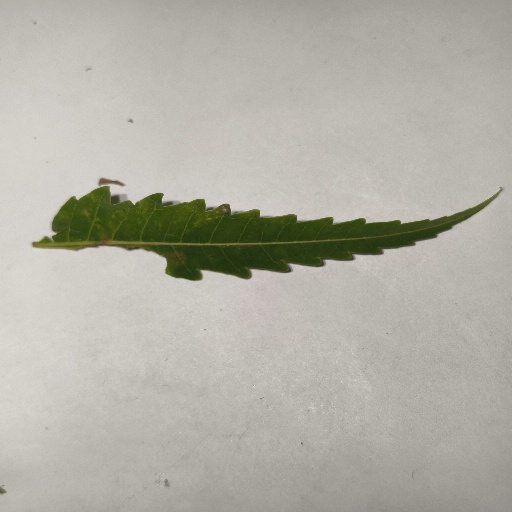
Species: Neem
Leaf condition: Shot Hole Leaf